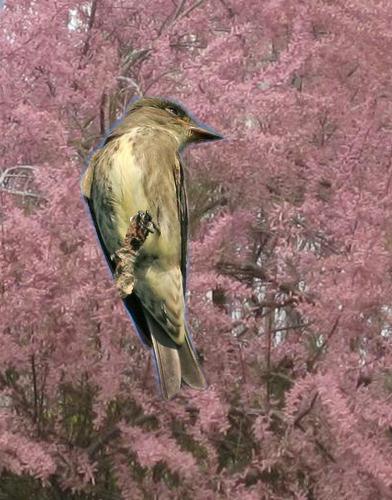
Bird species: Olive_sided_Flycatcher
Bird type: landbird
Background: land